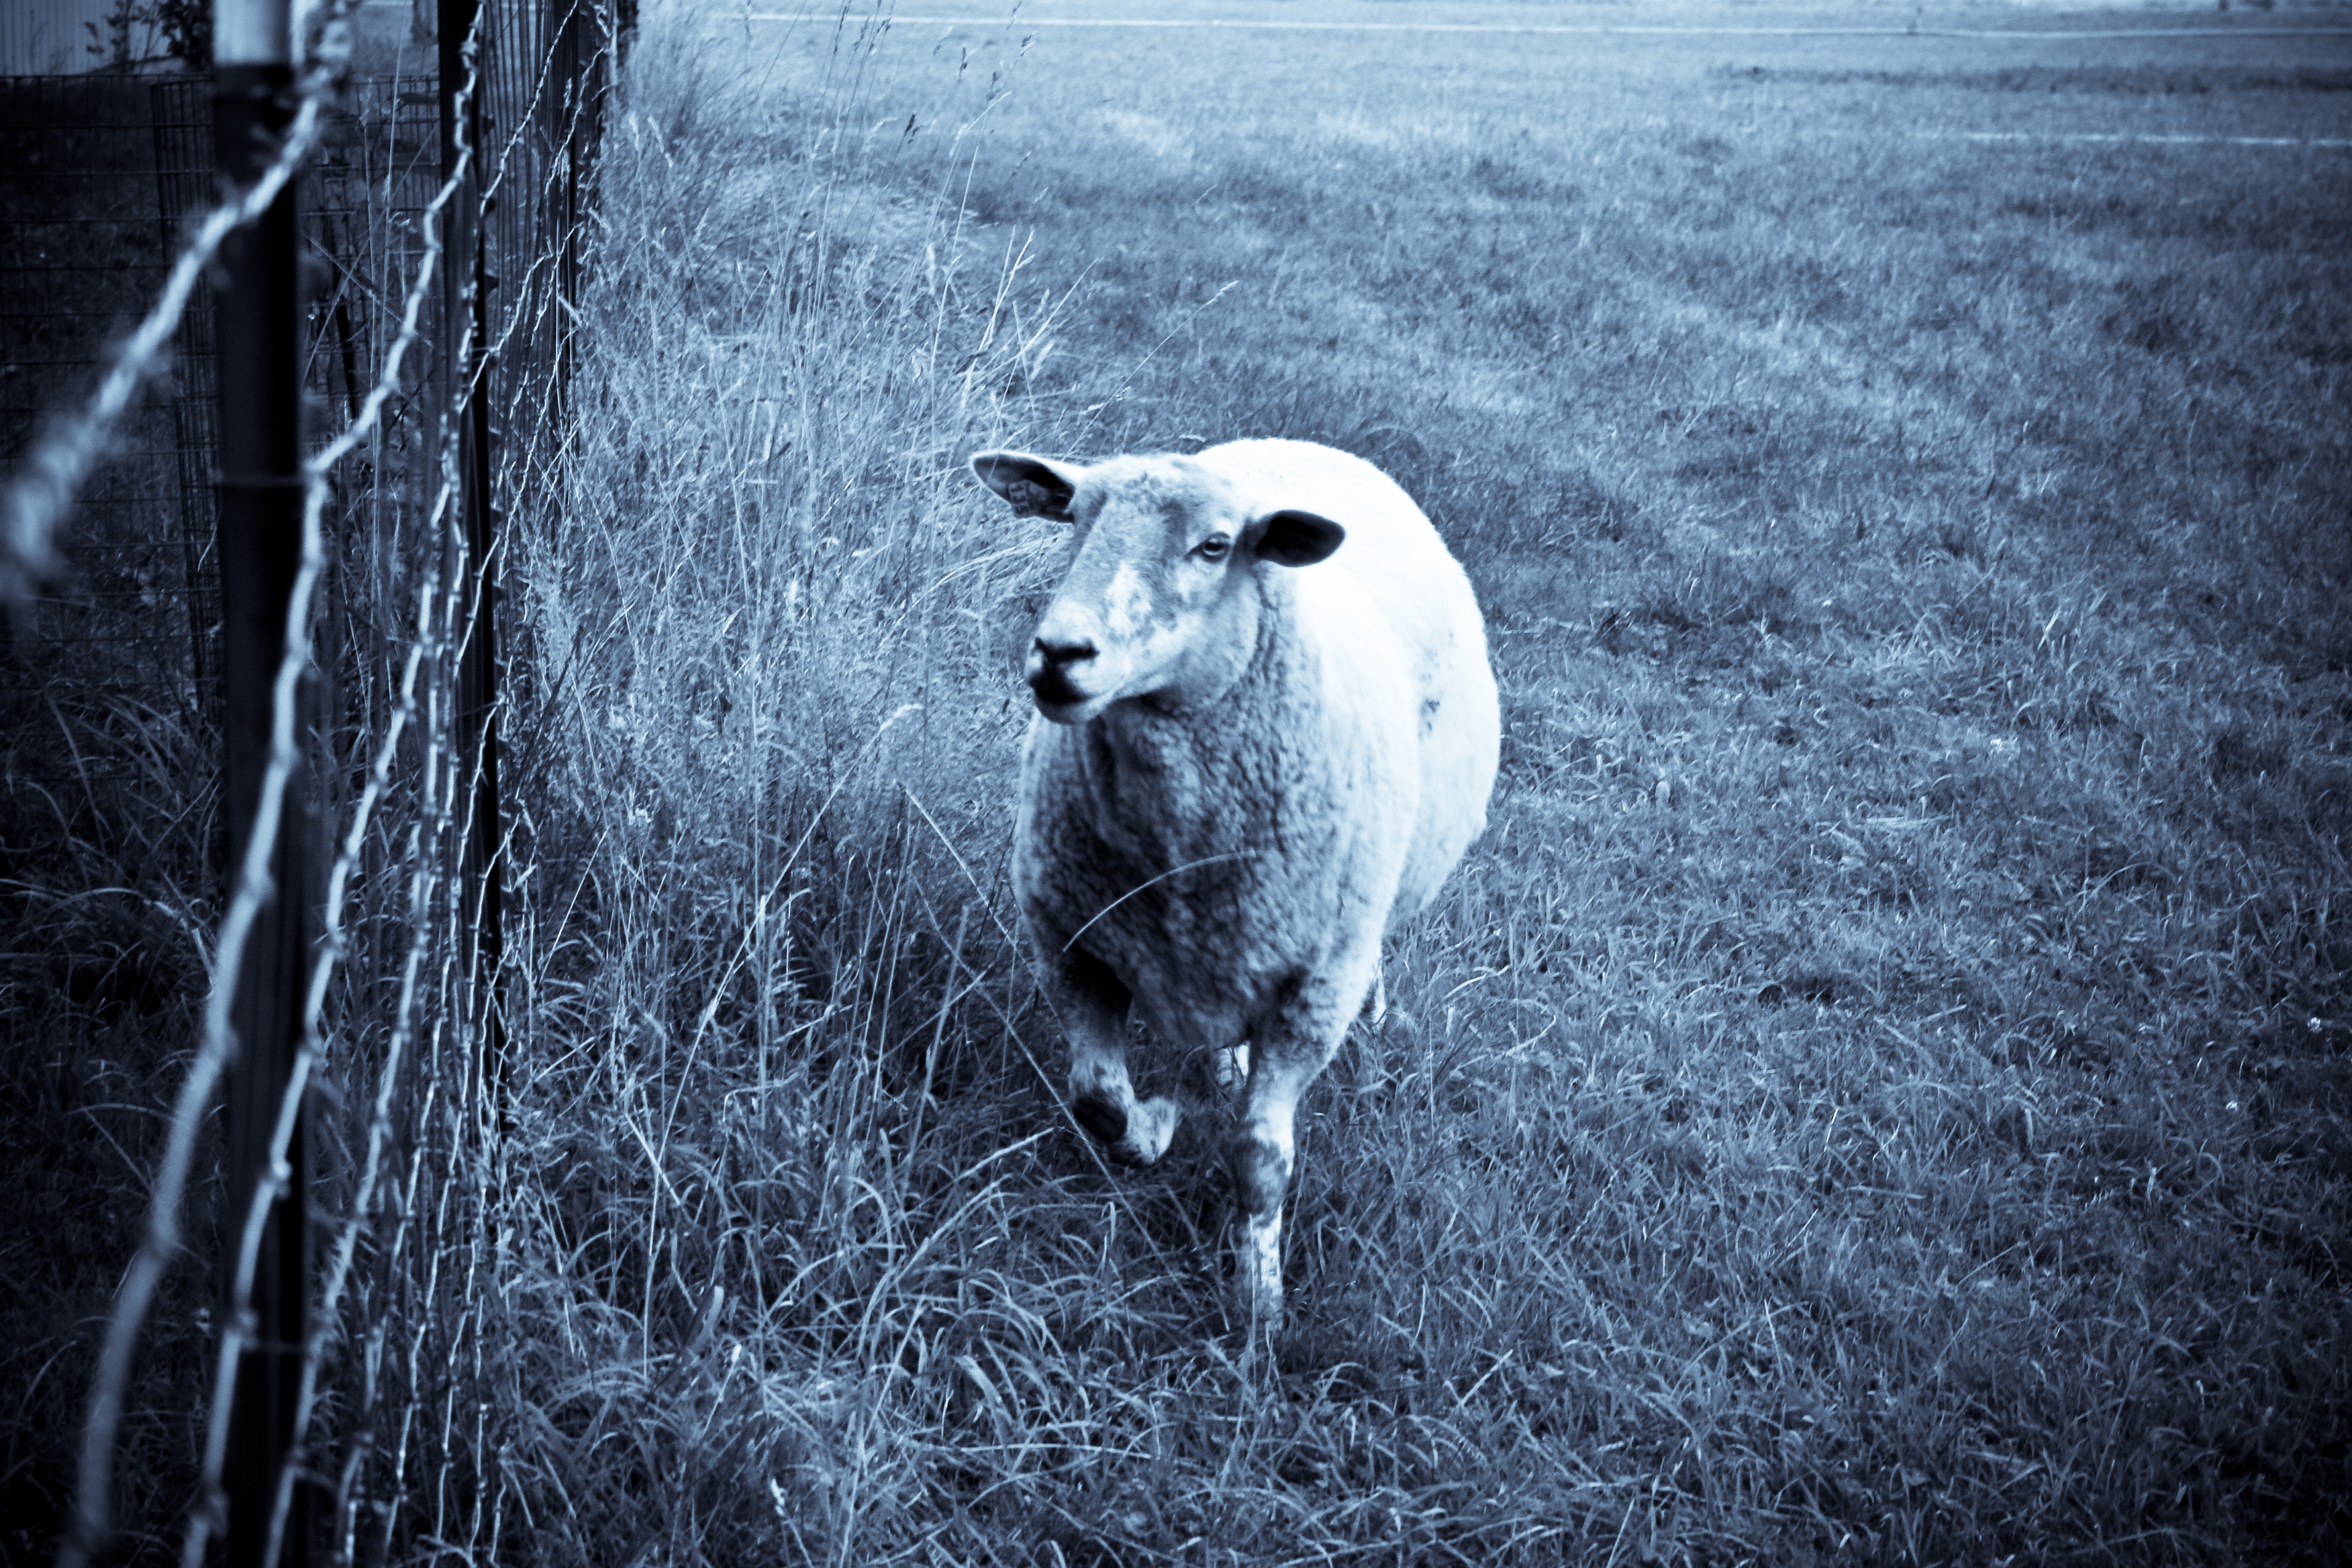
snow, winter, fence, black and white, white, field, sheep, mammal, monochrome, monochrome photography